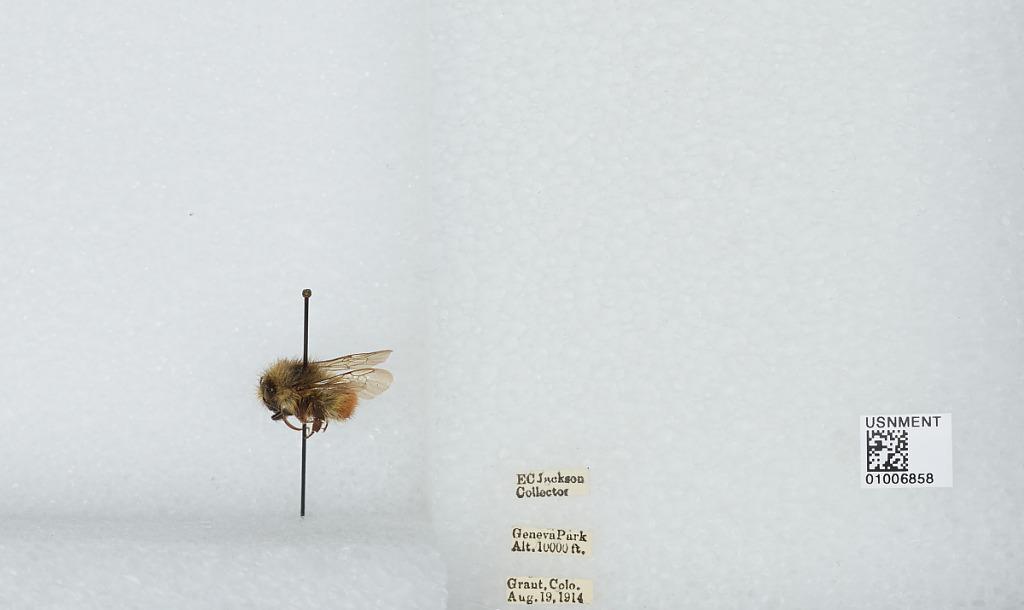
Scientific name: Bombus (Pyrobombus) flavifrons Cresson
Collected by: E. Jackson
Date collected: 1914-8-19
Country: United States
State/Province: Colorado
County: Park
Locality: Geneva Park, Grant
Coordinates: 39.5178, -105.727